Directorio Estudiantil Universitario

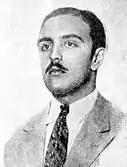
Rafael Trejo González became a martyr of the student movement.

Confrontations between government and opposition became violent in 1930. The DEU planned to disrupt the opening ceremony at the university but were thwarted by a police informant in their ranks who gave away the plan. On September 30, 1930, the scheduled beginning of classes, police were guarding the university, and the students began a march outside. Some arrests and injuries occurred, and the student Rafael Trejo González died in the hospital from his injuries.